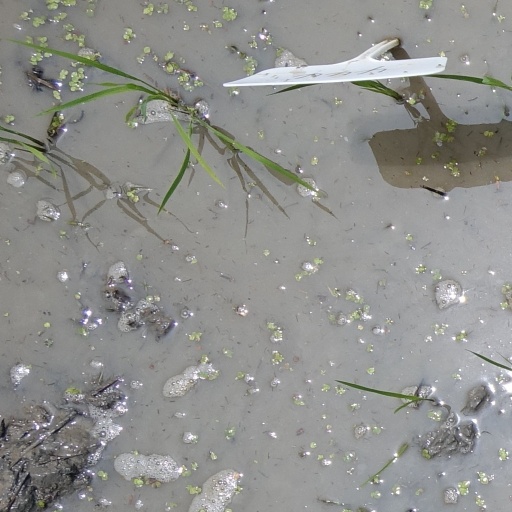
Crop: rice